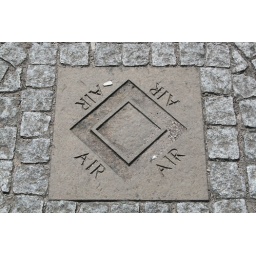
On the pavement beside the monument (2 of 4)